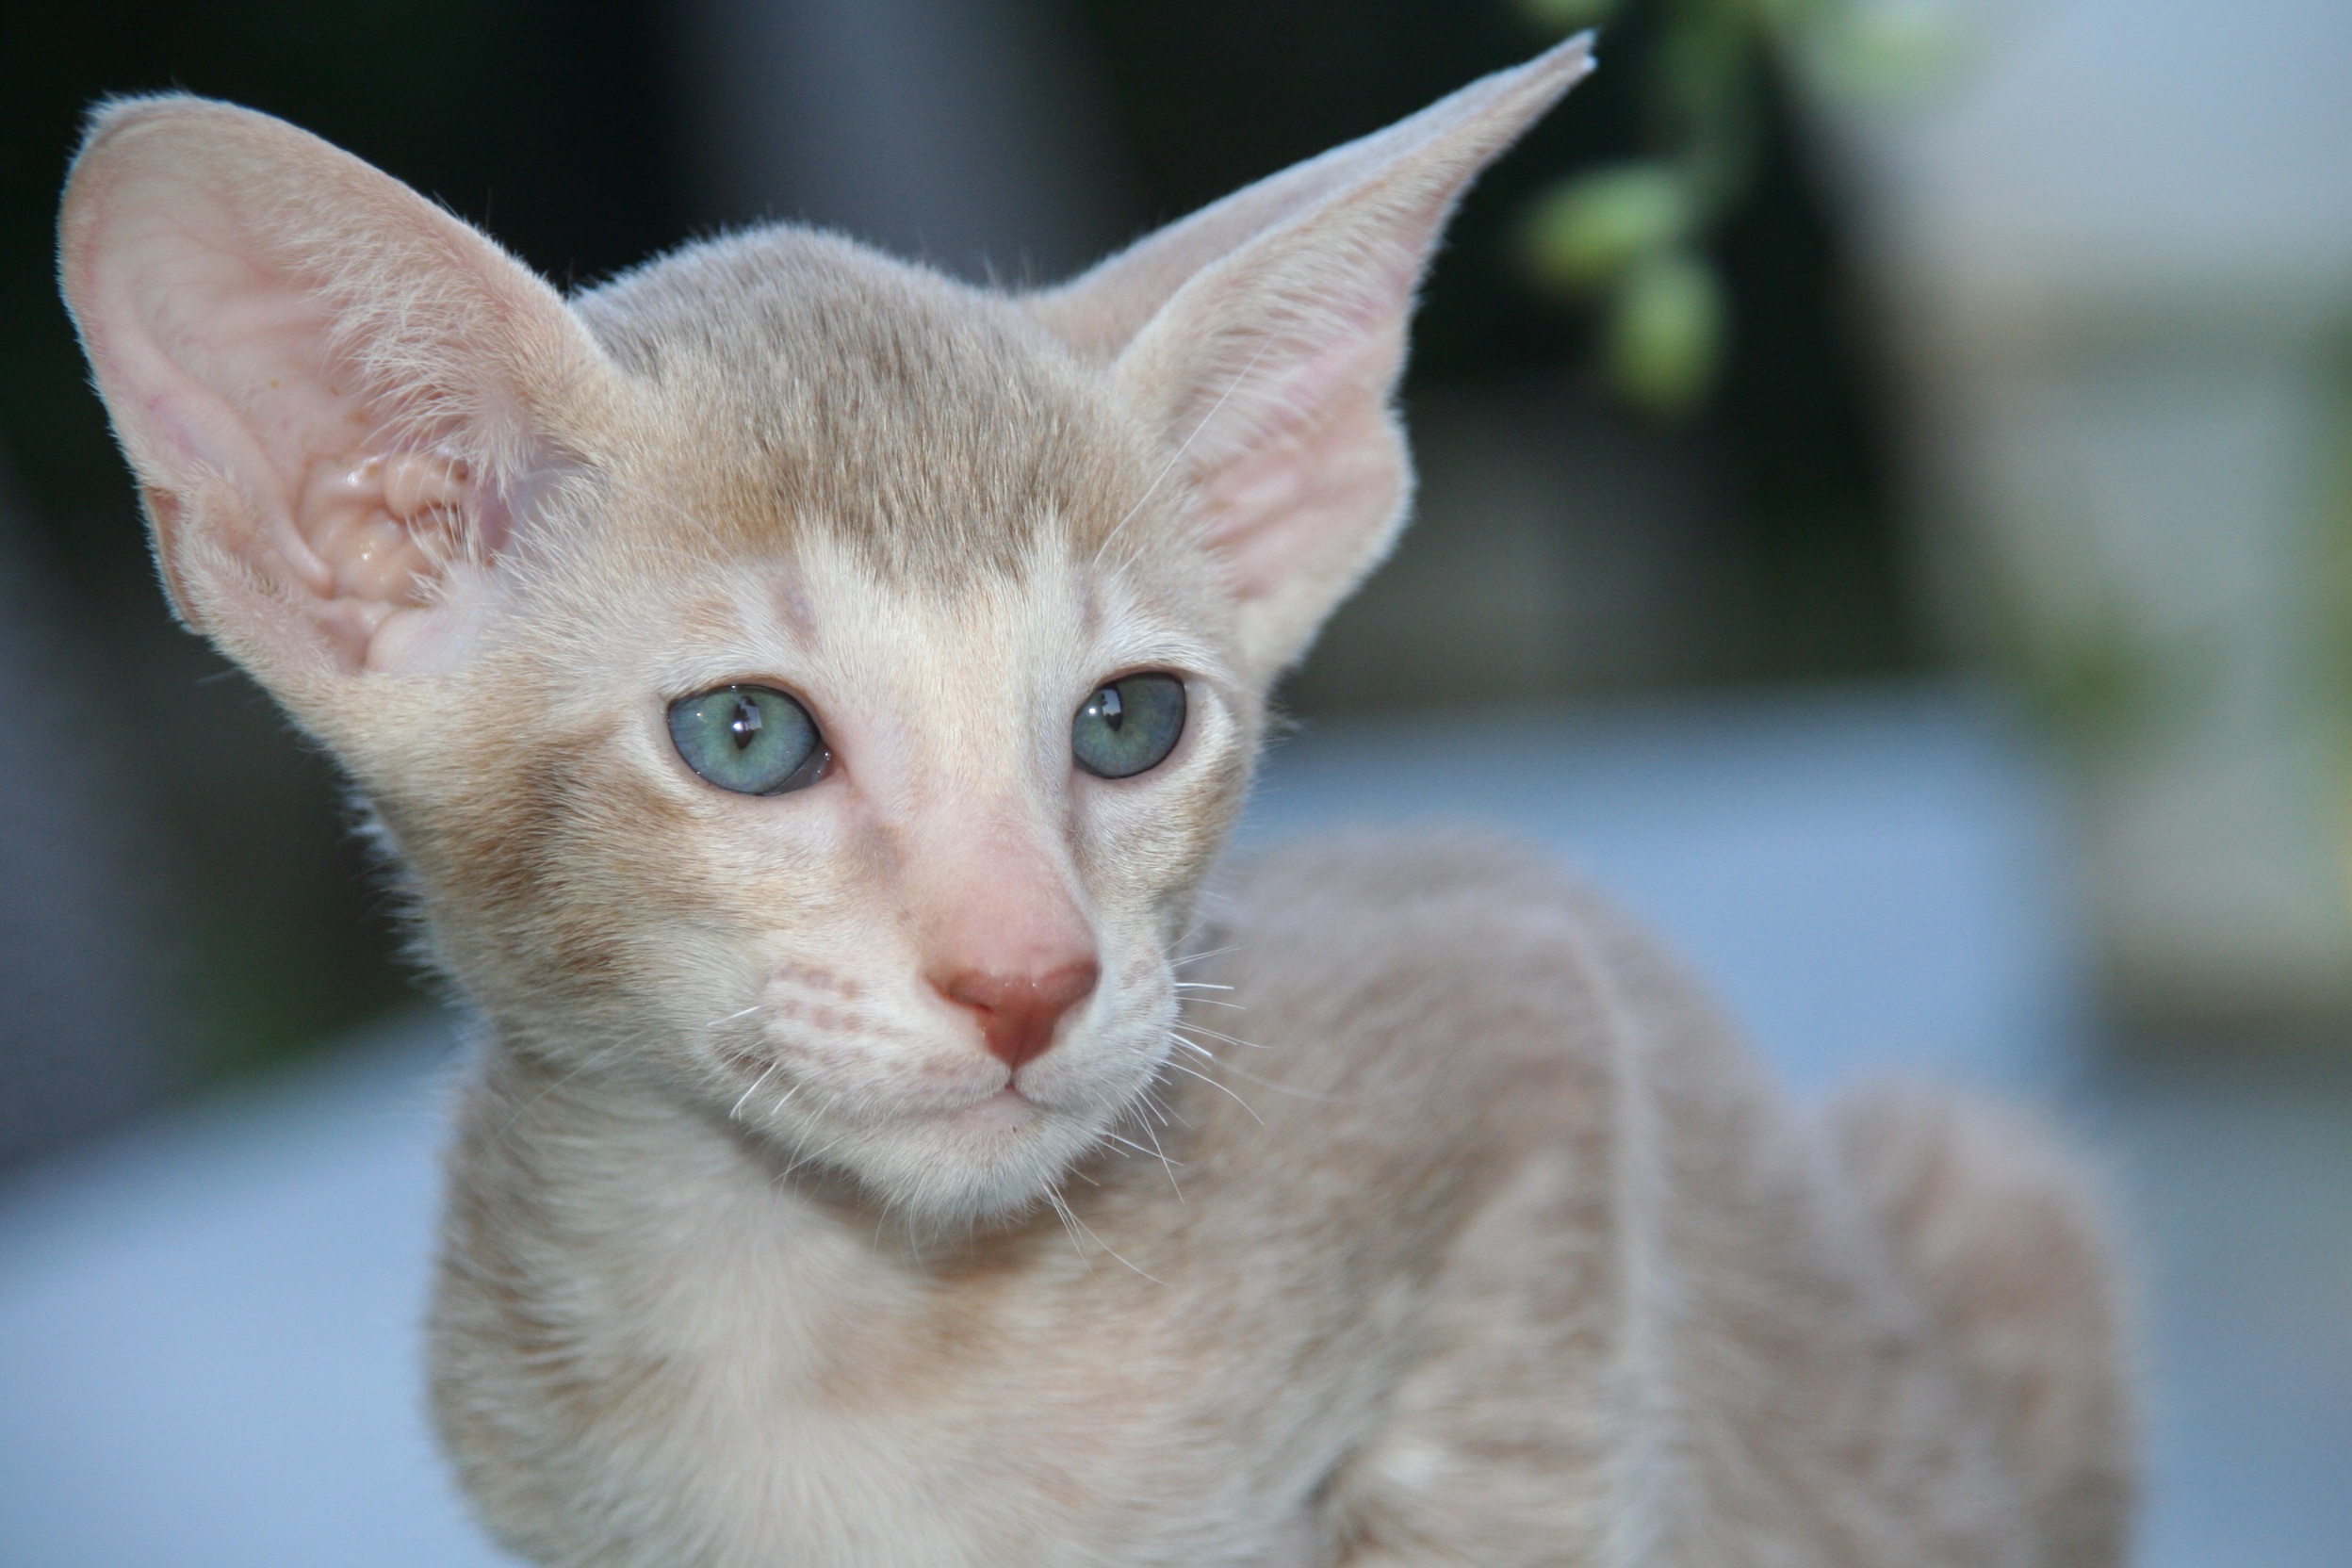
hair, animal, cute, pet, fur, portrait, fluffy, kitten, cat, small, brown, mammal, baby, fauna, playful, blue eye, close up, thoroughbred, whiskers, savannah, vertebrate, javanese, curious, singapura, dear, charming, carnivores, cat baby, balinese, european shorthair, russian blue, burmilla, small to medium sized cats, cat like mammal, carnivoran, domestic short haired cat, tonkinese, khao manee, ocicat, peterbald, devon rex, oriental shorthair